Barton Fink

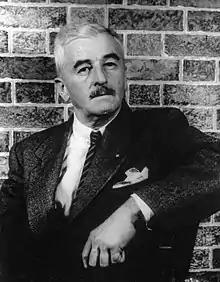
Actor John Mahoney was selected for the part of W. P. Mayhew "because of his resemblance to William Faulkner." (pictured)

The Coens wrote with Odets in mind; they imagined Barton Fink as "a serious dramatist, honest, politically engaged, and rather naive." As Ethan said in 1991: "It seemed natural that he comes from Group Theater and the decade of the thirties." Like Odets, Barton believes that the theatre should celebrate the trials and triumphs of everyday people; like Barton, Odets was highly egotistical. In the film, a review of Barton's play "Bare Ruined Choirs" indicates that his characters face a "brute struggle for existence ... in the most squalid corners." This wording is similar to the comment of biographer Gerald Weales that Odets' characters "struggle for life amidst petty conditions." Lines of dialogue from Barton's work are reminiscent of Odets' play "Awake and Sing!". For example, one character declares: "I'm awake now, awake for the first time." Another says: "Take that ruined choir. Make it sing."